Buick Velite 7

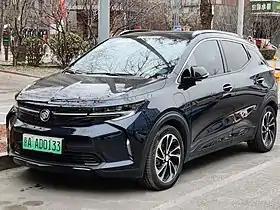
Buick Velite 7

The Buick Velite 7 is a subcompact electric crossover that is sold exclusively in China. The Velite 7 is similar to the Chevrolet Bolt, using the same BEV2 platform, but is slightly larger.